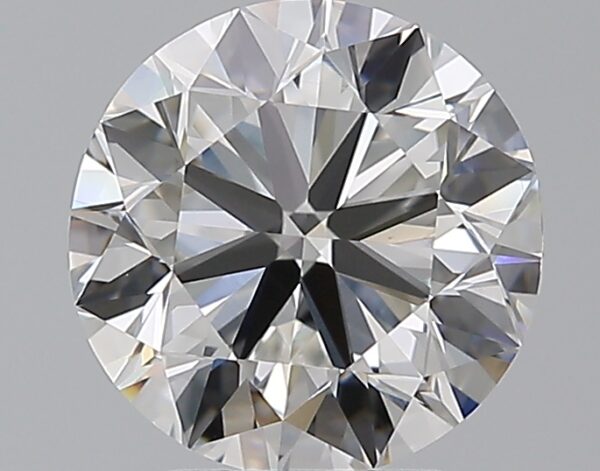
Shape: round
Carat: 3
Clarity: VS1
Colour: F
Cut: VG
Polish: EX
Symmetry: VG
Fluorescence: N
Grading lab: GIA
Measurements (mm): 8.93 x 9.05 x 5.69